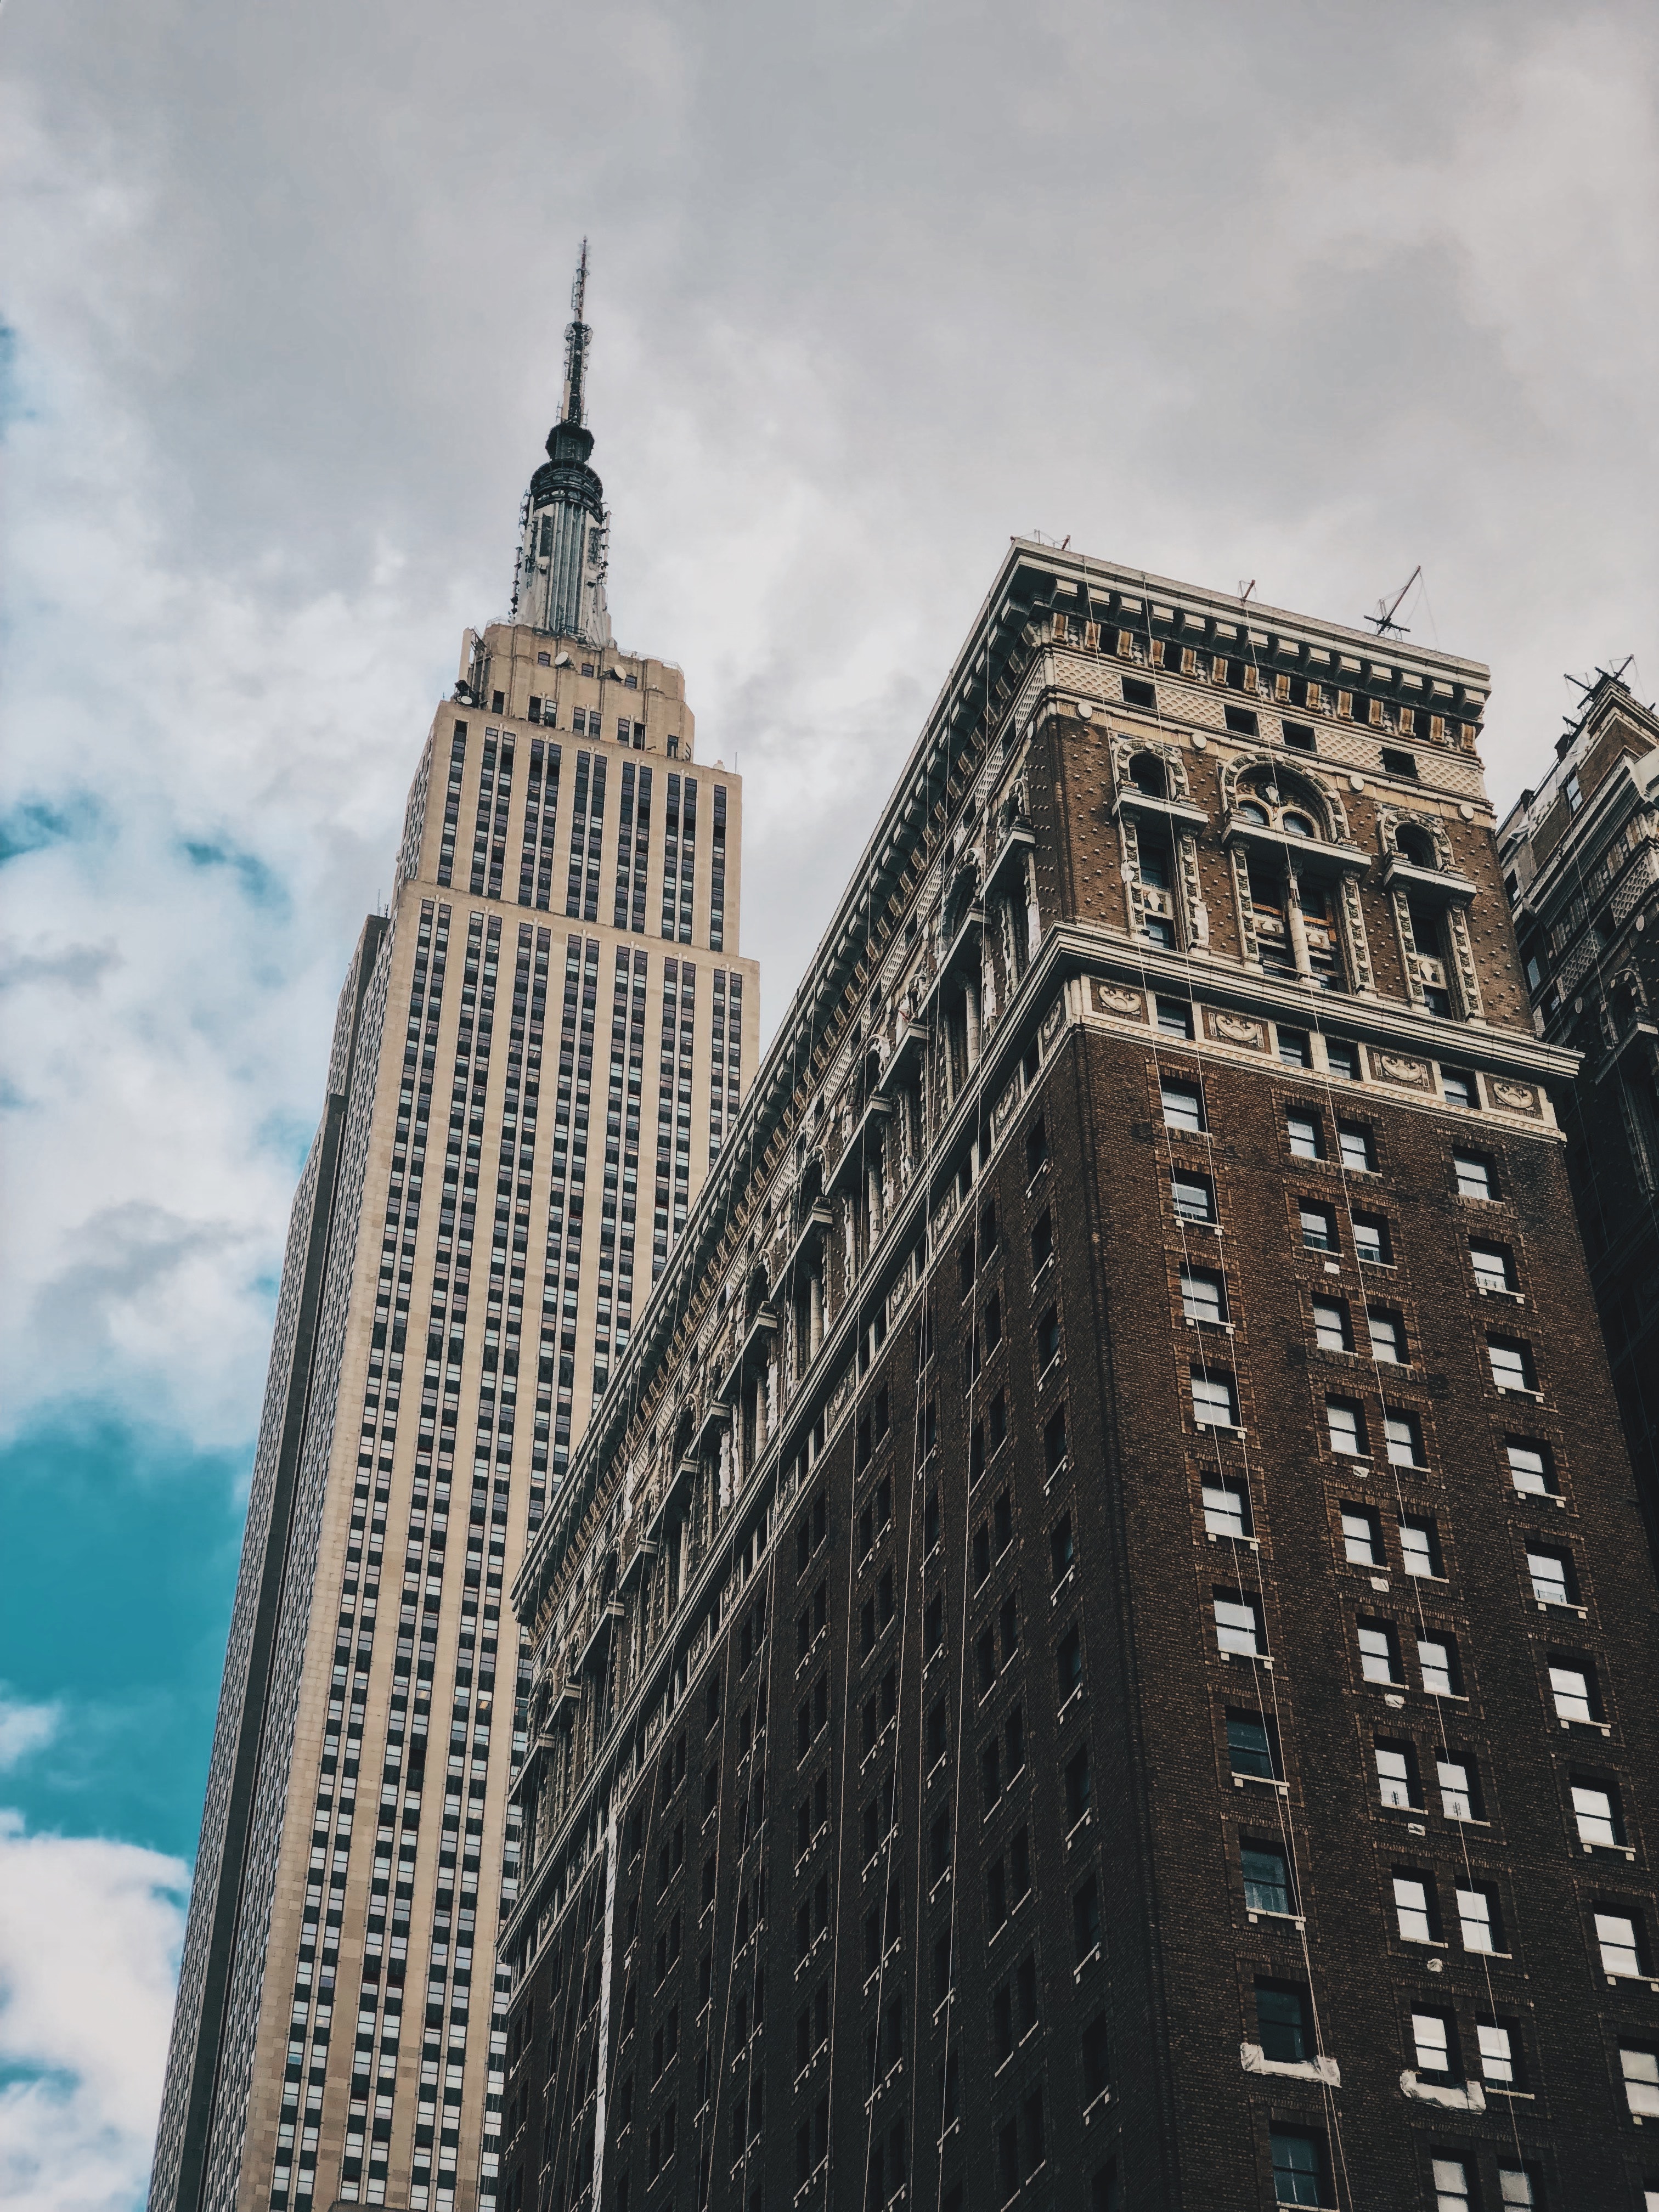
skyscraper, metropolitan area, urban area, metropolis, tower block, city, daytime, building, landmark, architecture, condominium, tower, human settlement, sky, commercial building, downtown, real estate, corporate headquarters, facade, mixed use, cityscape, neighbourhood, apartment, skyline, headquarters, metal